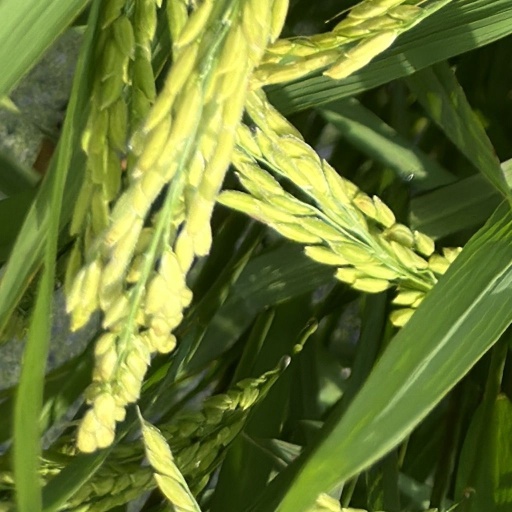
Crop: rice